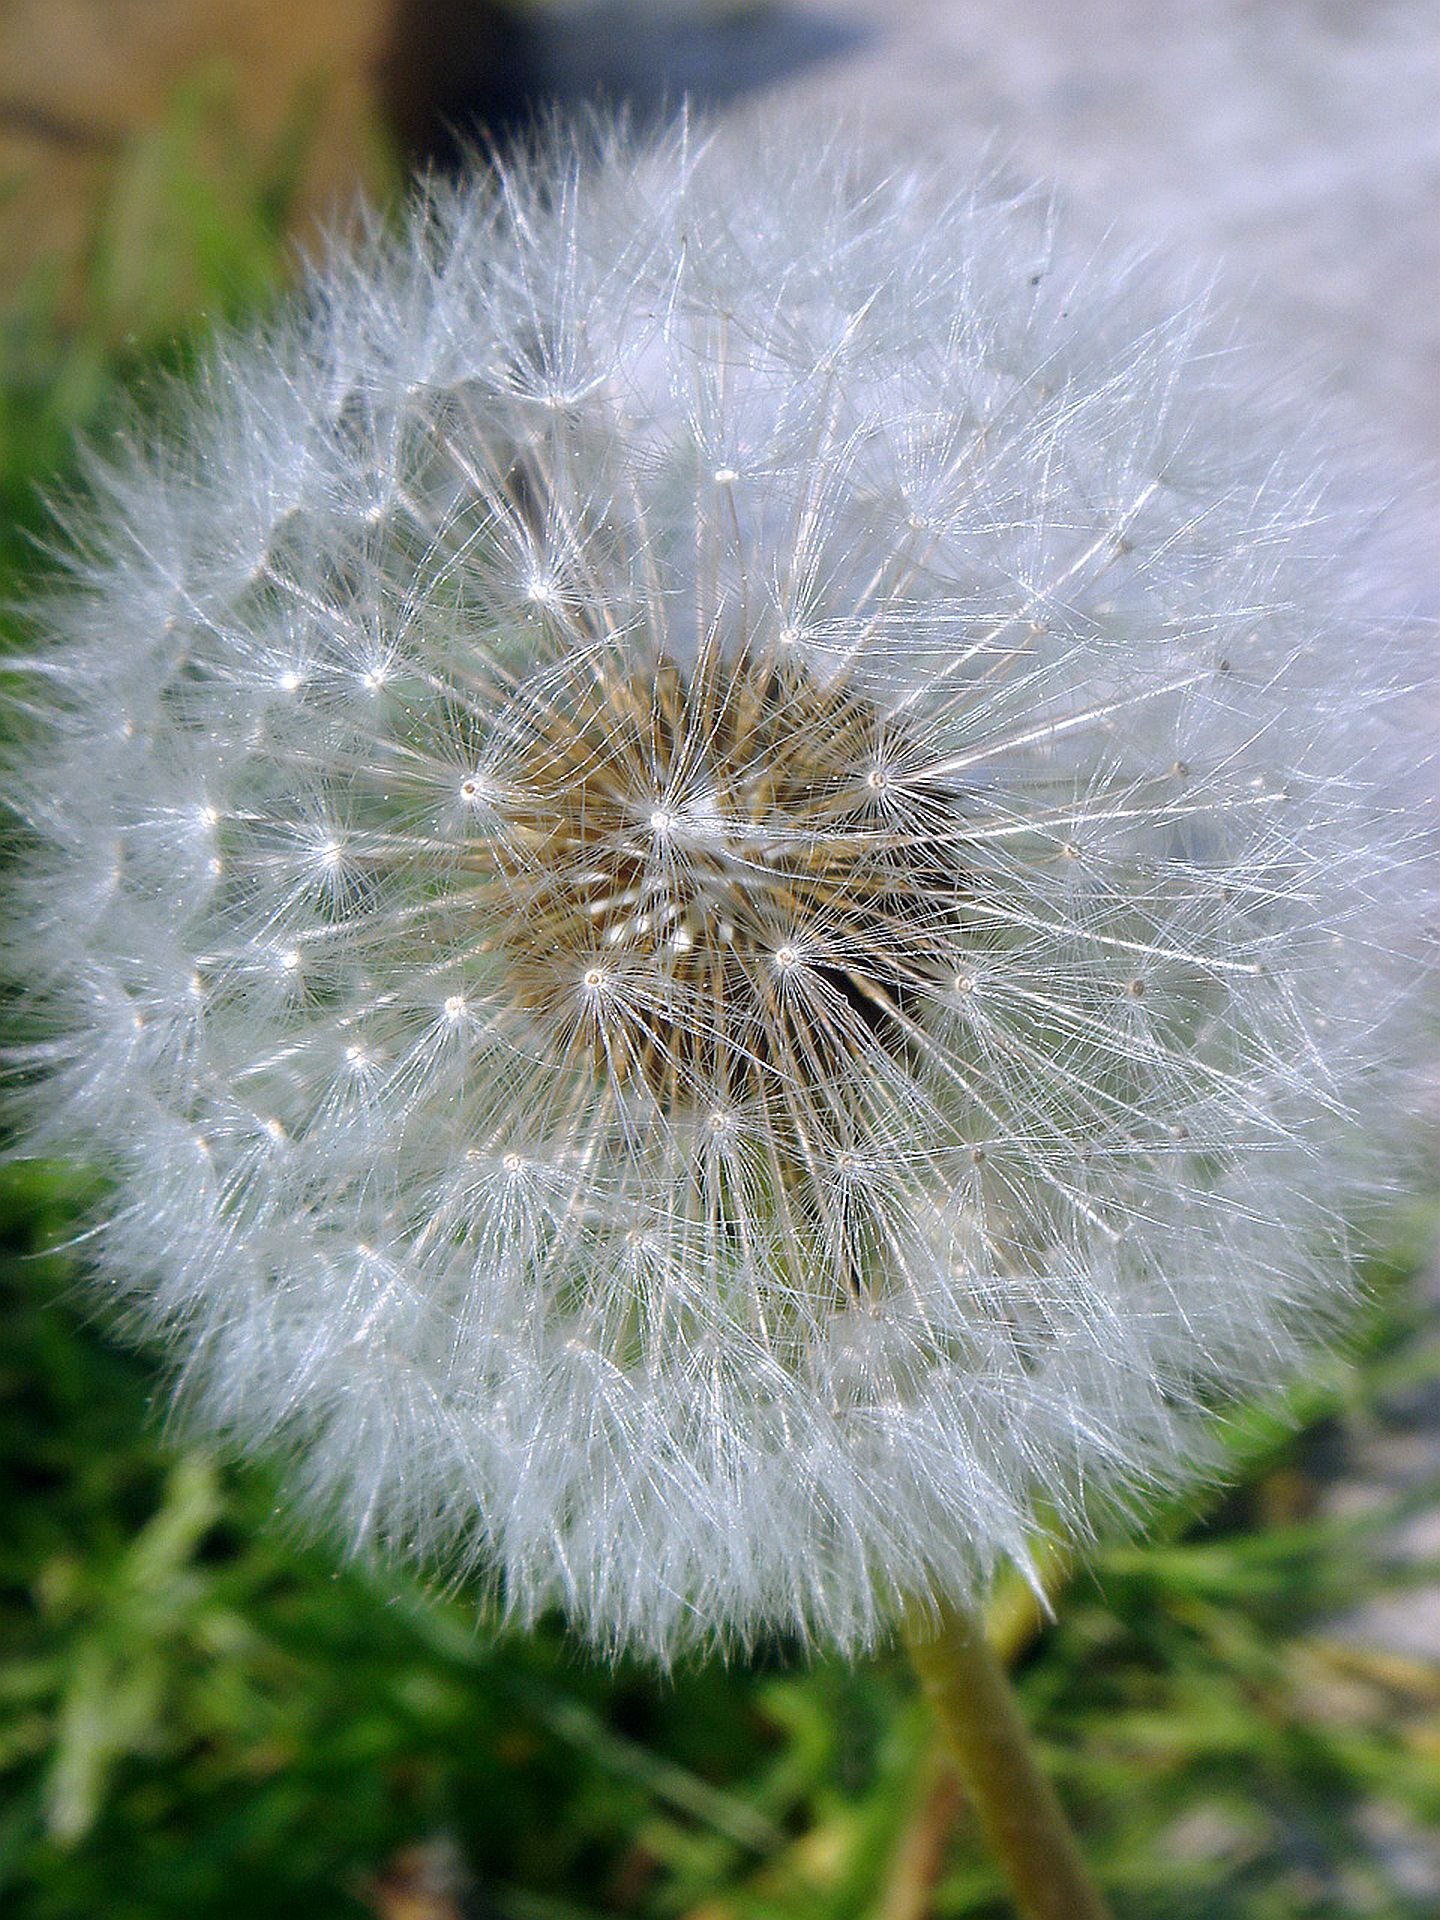
nature, grass, plant, white, dandelion, flower, spring, botany, flora, wildflower, flowers, close up, fluff, macro photography, flowering plant, daisy family, plant stem, land plant